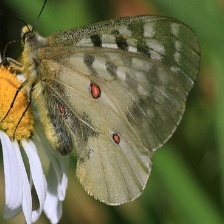
Species: CLODIUS PARNASSIAN